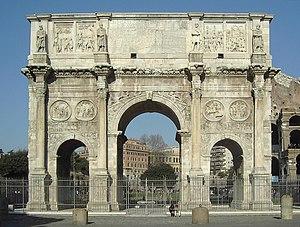
Cet article recense les arcs de triomphe romains, dont la fonction a bien été identifiée.
Un arc de triomphe, et plus généralement un arc monumental, est une structure libre monumentale enjambant une voie et utilisant la forme architecturale de l'arc avec un ou plusieurs passages voûtés. Ce type d'ouvrage est un des éléments les plus caractéristiques de l'architecture romaine, utilisé pour commémorer les généraux victorieux ou les évènements importants comme le décès d'un membre de la famille impériale, l'accession au trône d'un nouvel empereur ou encore les fondations de nouvelles colonies, la construction d'une route ou d'un pont.
La civilisation romaine a laissé de nombreuses traces monumentales et archéologiques dans les régions autrefois soumises à Rome. La solidité des constructions a permis à un certain nombre d'entre elles de résister aux assauts du temps et des hommes, parfois grâce à des détournements fonctionnels qui ont évité qu'elles ne soient considérées que comme des carrières de pierre faciles à exploiter - ce qui fut assez souvent le cas.
Cette liste des arcs de Rome recense les principaux monuments romains présentant des caractéristiques propres aux arcs de triomphe romains, érigés durant l'Antiquité à Rome, en Italie.